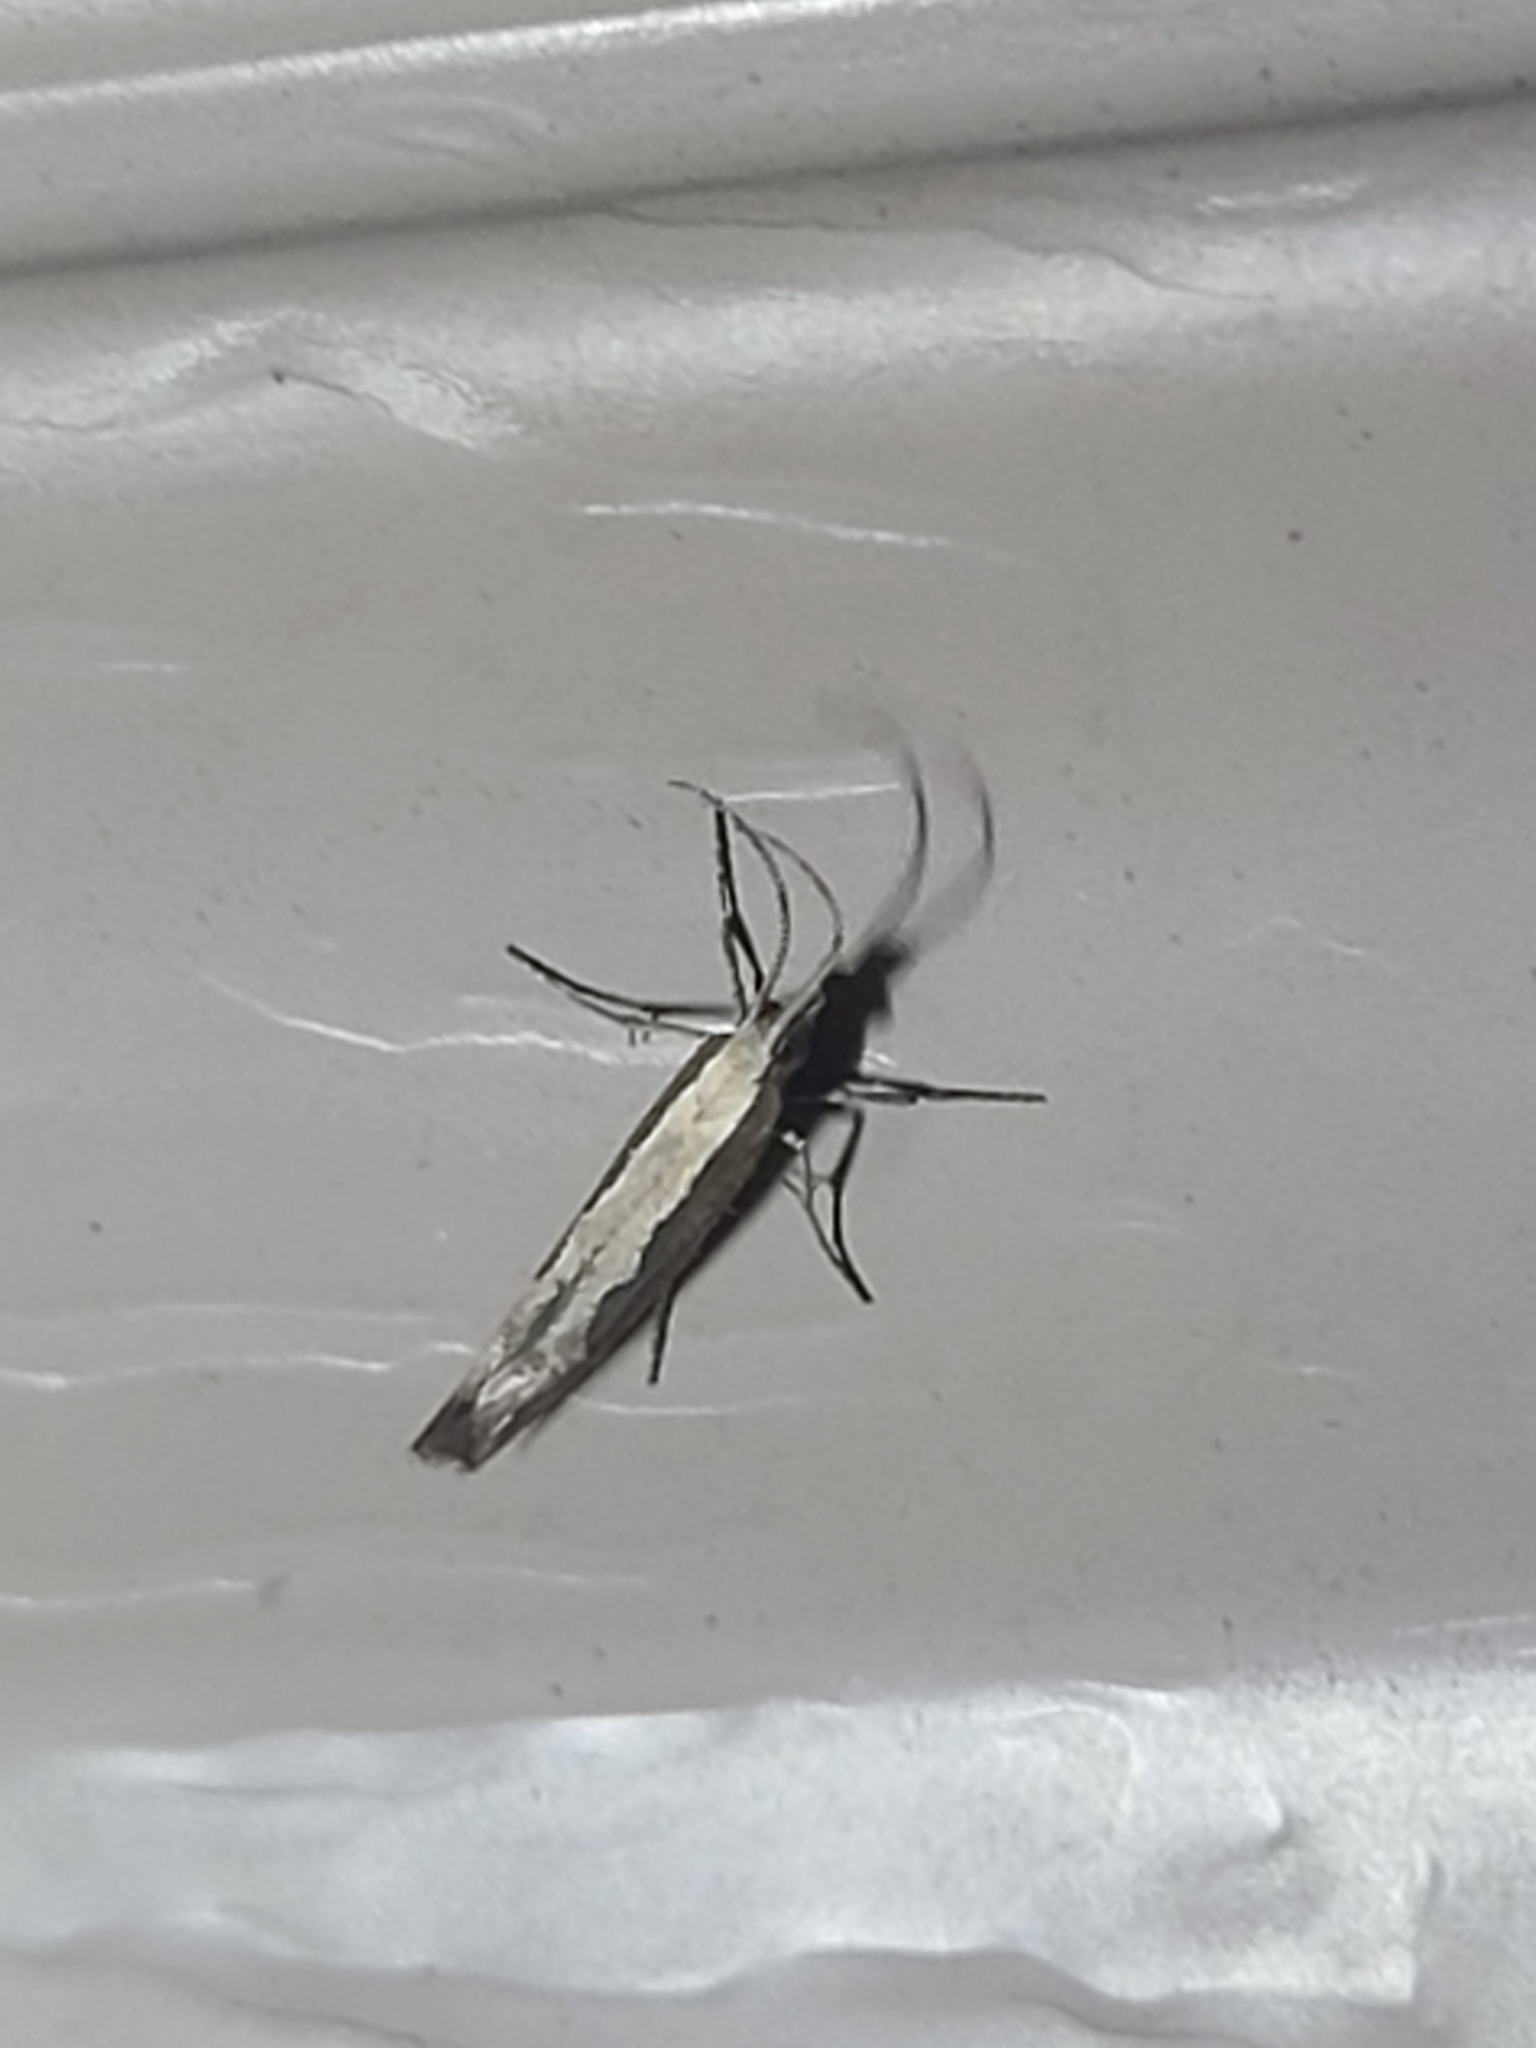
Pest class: diamondback_moth